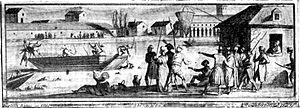
La bataille de Savenay a eu lieu le 23 décembre 1793 à Savenay. Elle est la dernière bataille de la virée de Galerne et se solde par l’anéantissement de l’armée catholique et royale de Vendée et la victoire des troupes républicaines.